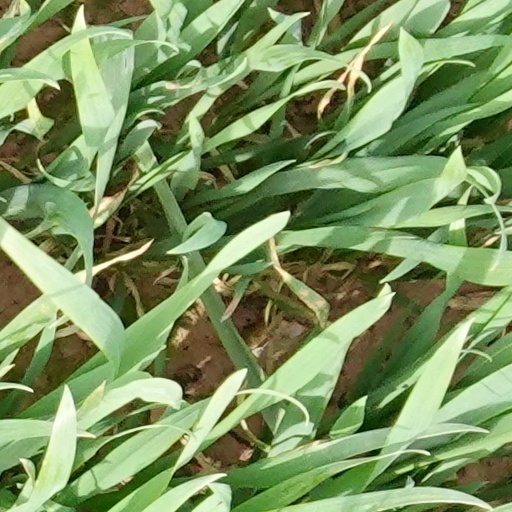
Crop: wheat